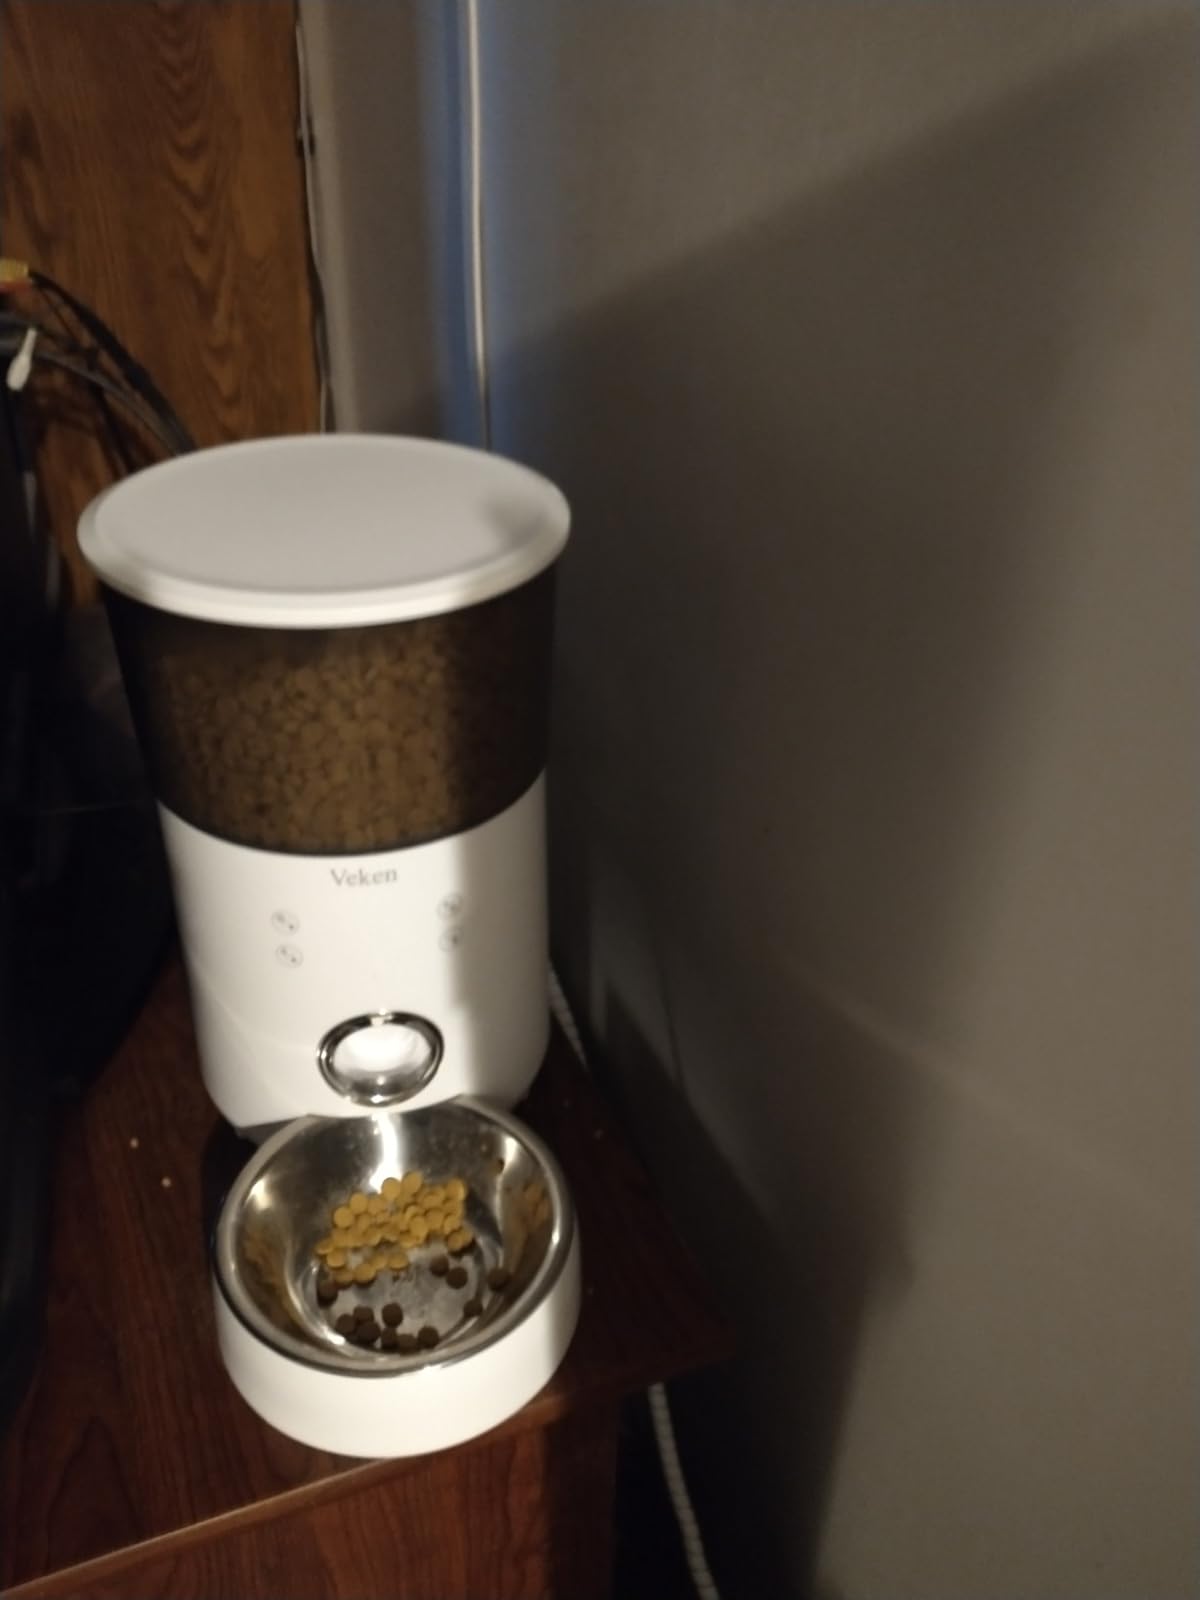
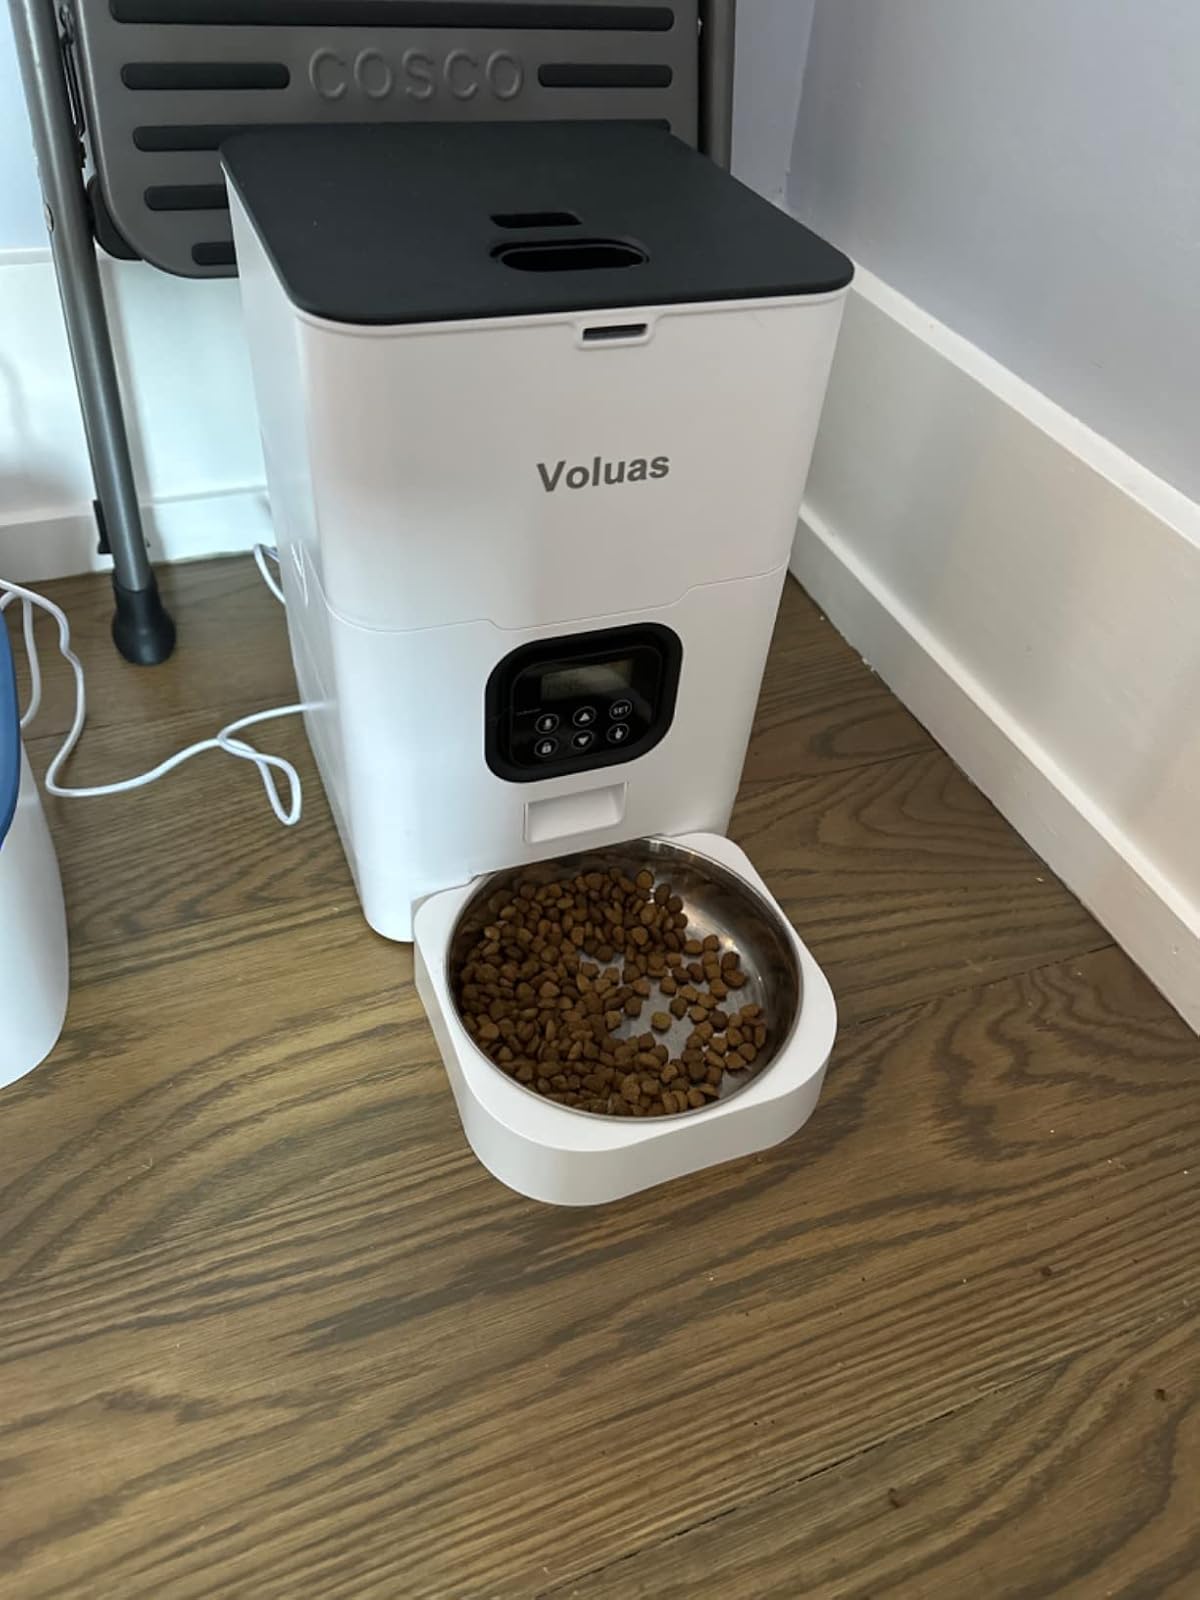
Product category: items_feeder
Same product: no